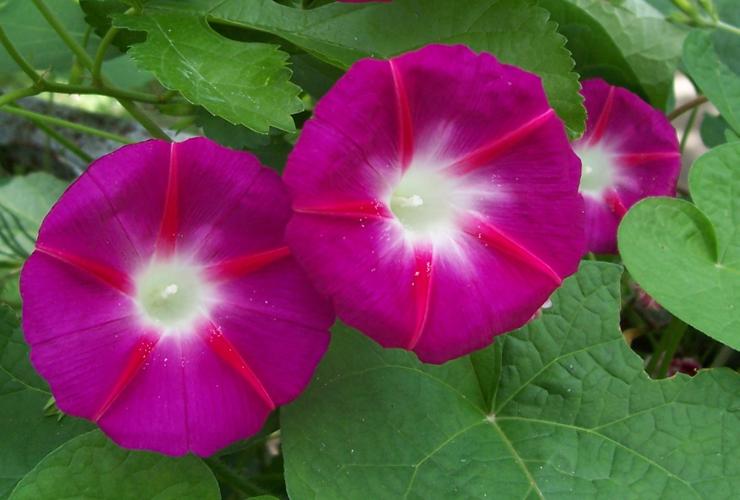
Label: morning glory